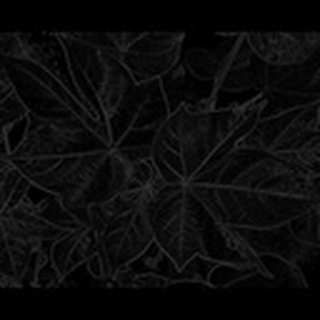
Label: healthy_cotton